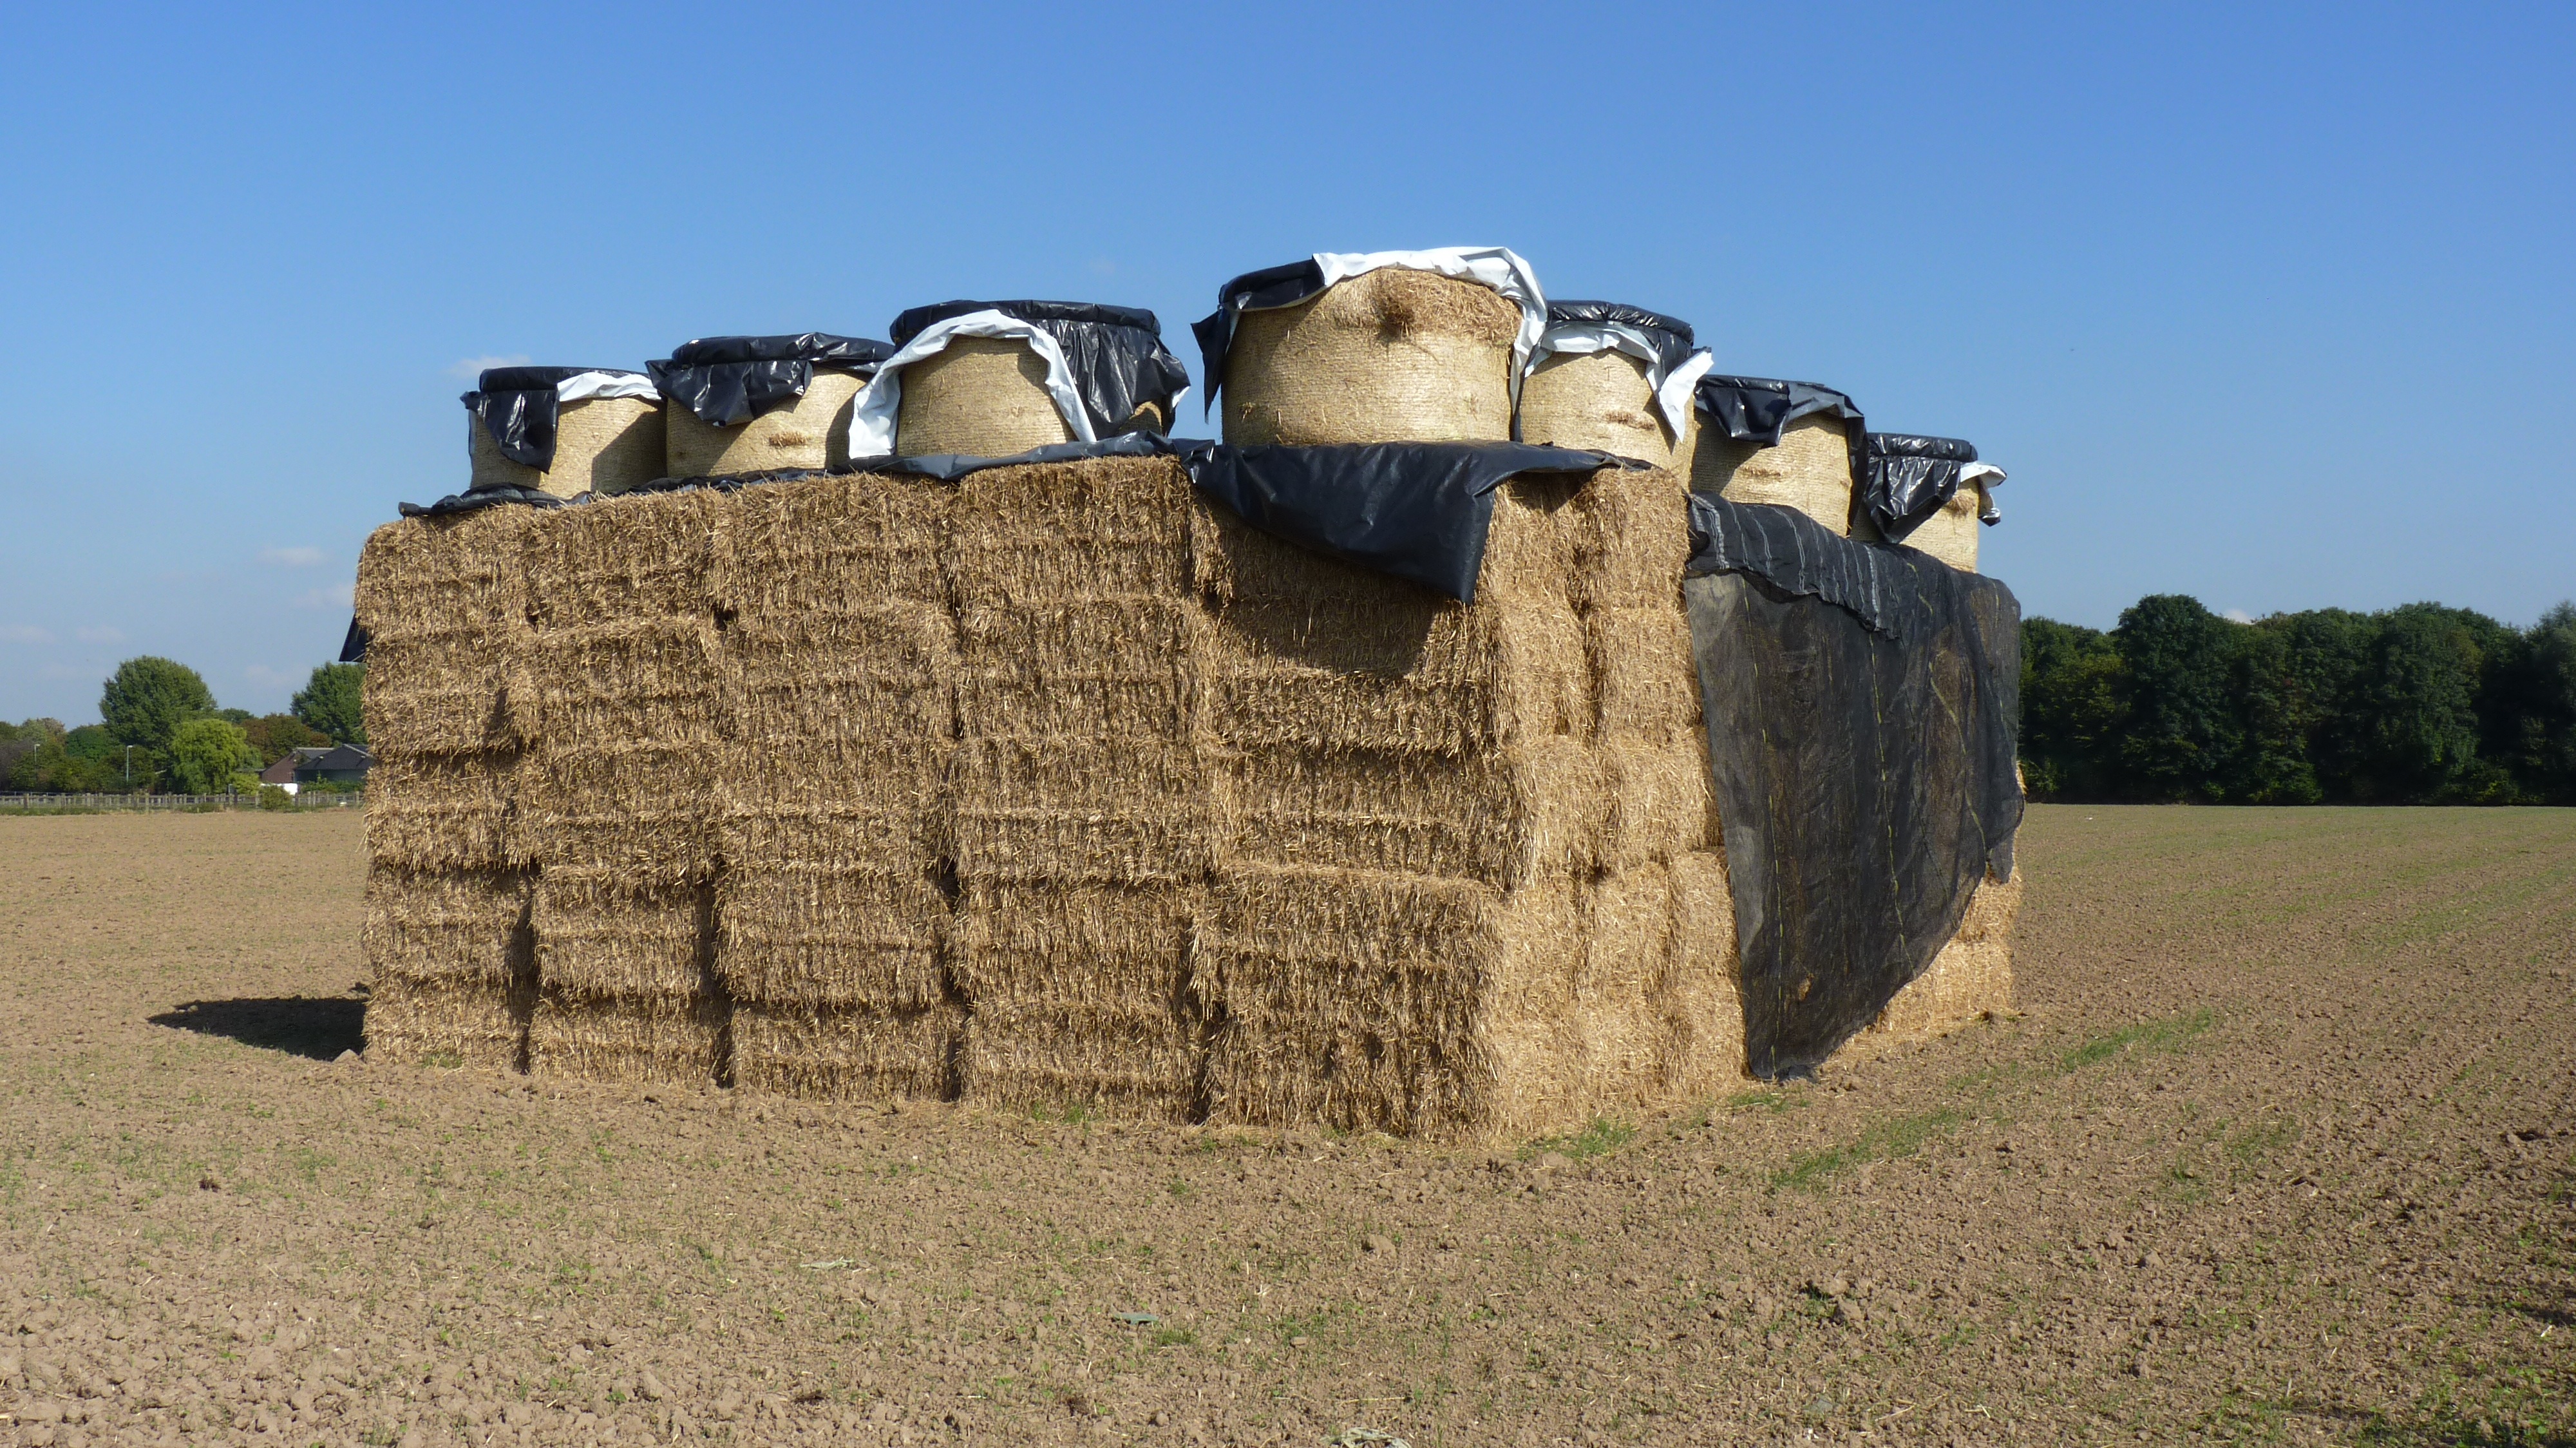
hay, field, autumn, agriculture, straw, round bales, straw bales, rural area, man made object